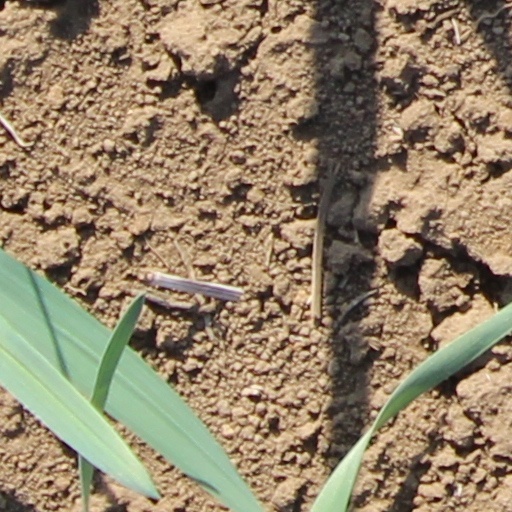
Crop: wheat